Santanoni Preserve

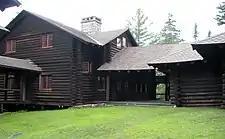
Camp Santanoni main lodge, for Robert C. Pruyn (1892-93)

The Main Camp was situated from the Gate Lodge complex, farther into the estate on the shore of Newcomb Lake, with an excellent view toward the Adirondack High Peaks. The central lodge was actually a grouping of six separate buildings—the main living and dining lodge with two bedrooms upstairs; four sleeping cabins with a total of seven bedrooms; and a kitchen and service building with seven staff bedrooms— all connected by a common roof and porch system. 1500 spruce trees were used in the log construction. With its log grill work on the eaves, birch-bark wall covering and hand-hewn beams in the two-story high ceiling of the main living area, half-log decorative patterns on many walls and doors, impressive fieldstone fireplaces, and other structural and decorative features, Santanoni is an outstanding example of rustic Adirondack Architecture and the craft of log construction.